Rough Riders

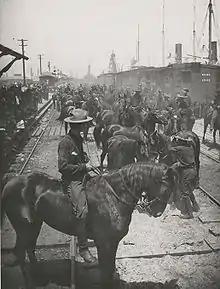
Troops arriving in Tampa

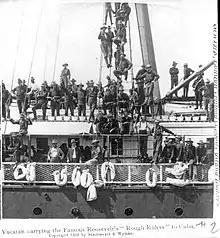
Rough Riders heading to Cuba aboard the steamship "Yucatan".

On May 29, 1898, 1,060 Rough Riders and 1,258 of their horses and mules made their way to the Southern Pacific railroad to travel to Tampa, Florida, where they would set off for Cuba. The lot awaited orders for departure from Major General William Rufus Shafter. Under heavy prompting from Washington D.C., General Shafter gave the order to dispatch the troops early before sufficient traveling storage was available. Due to this problem, only eight of the 12 companies of The Rough Riders were permitted to leave Tampa to engage in the war, and many of the horses and mules were left behind. Aside from Lieutenant-Colonel Roosevelt's first-hand mention of deep, heartfelt sorrow from the men left behind, this situation resulted in a premature weakening of the men. Approximately one-fourth of them who received training had already been lost, most dying of malaria and yellow fever. This sent the remaining troops into Cuba with a significant loss in men and morale.